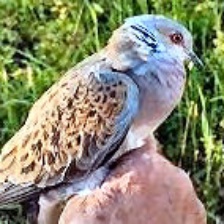
Species: EUROPEAN TURTLE DOVE
Scientific name: STREPTOPELIA TURTUR